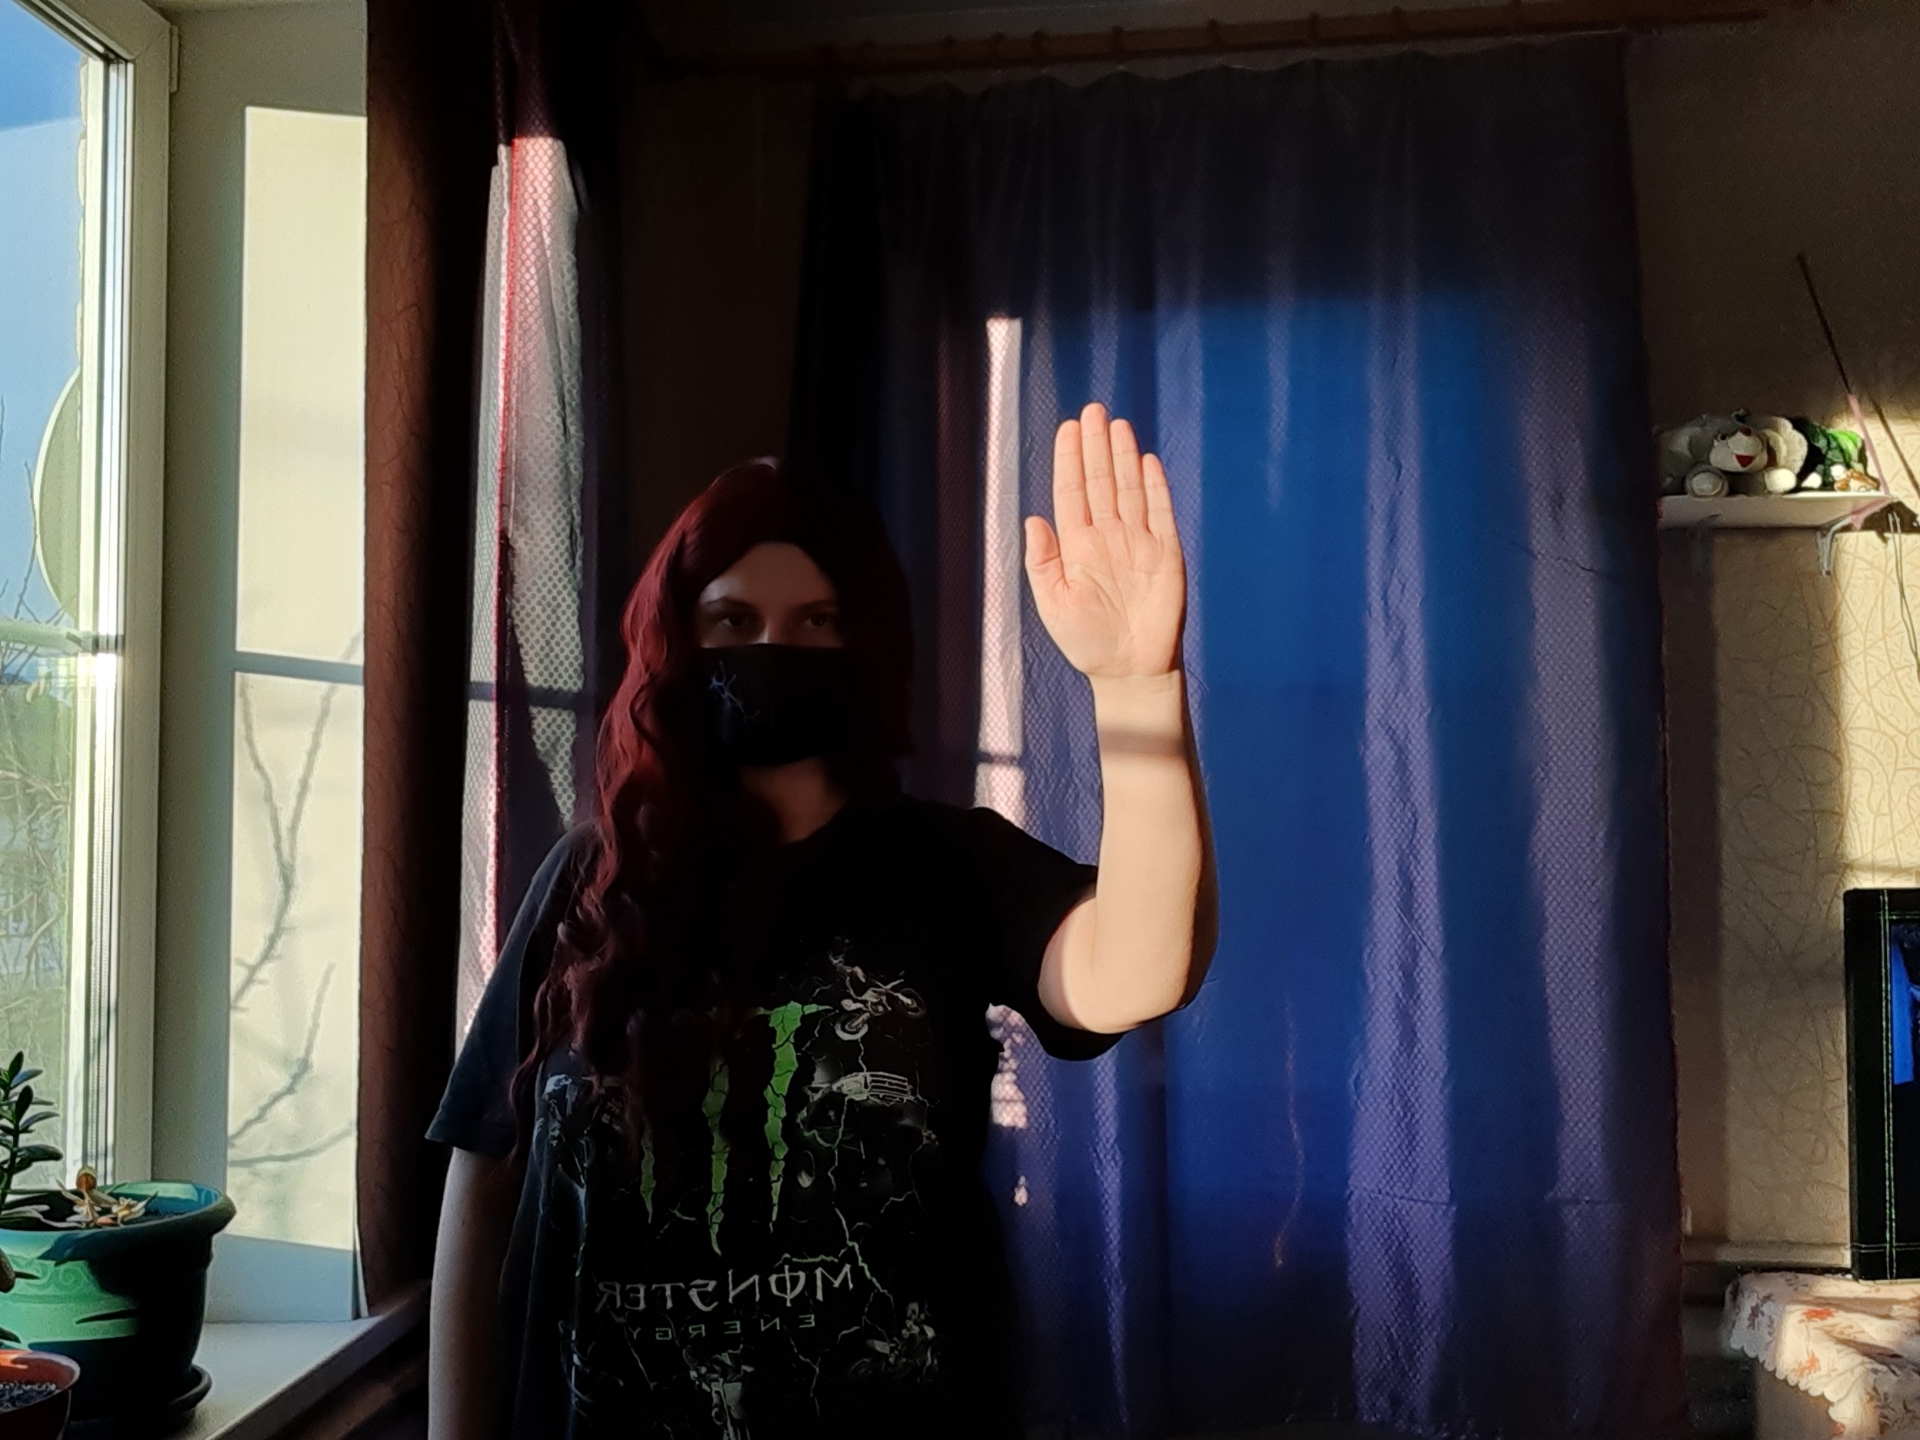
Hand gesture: stop